Religion in Kerala

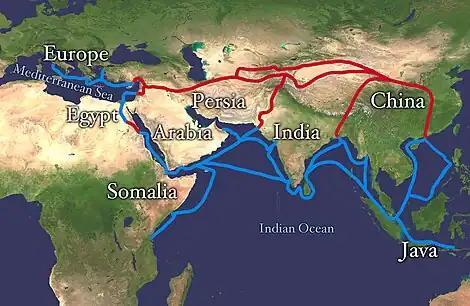

Kerala has been a major spice exporter since 3000 BCE, according to Sumerian records and it is still referred to as the "Garden of Spices" or as the "Spice Garden of India". Kerala's spices attracted ancient Arabs, Babylonians, Assyrians and Egyptians to the Malabar Coast in the 3rd and 2nd millennia BCE. Phoenicians established trade with Kerala during this period. Arabs and Phoenicians were the first to enter Malabar Coast to trade Spices. The Arabs on the coasts of Yemen, Oman, and the Persian Gulf, must have made the first long voyage to Kerala and other eastern countries. They must have brought the Cinnamon of Kerala to the Middle East. The Greek historian Herodotus (5th century BCE) records that in his time the cinnamon spice industry was monopolized by the Egyptians and the Phoenicians.